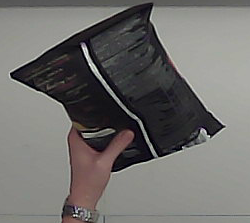
Product: lays_chill